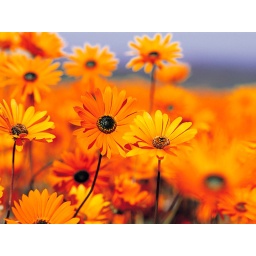
Garden of Eden in tha sumjmmaaaaa.. hot down summer in tha city ....love that dirty water, ohhh boston ur my home